Lara (state)

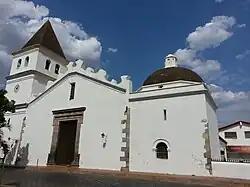
St. John the Baptist Cathedral, Carora. Built in the early 1600s, the building was already active in 1658,

During the colony and a large part of the independence period, the current territory of Lara belonged to the province of Caracas. In 1824 it was absorbed by the Province of Carabobo, created that year. In 1832, after the disintegration of the Great Colombia, the region was disintegrated; it was then constituted in the Province of Barquisimeto, which included the cantons of Quíbor, El Tocuyo, Carora and Barquisimeto; besides others that conform today the state of Yaracuy. In 1856, through the new law of territorial division, San Felipe and Yaritagua joined Nirgua to form the Province of Yaracuy. It is in these towns, mainly in El Tocuyo and Barquisimeto, where the first lights of Venezuelan Independence were documented, and from which the construction of Venezuela was undertaken with the towns, cities and roads that unite the great part of this territory. It is also worth noting that the cattle that were taken to the Llanos were the Tocuyo cattle.